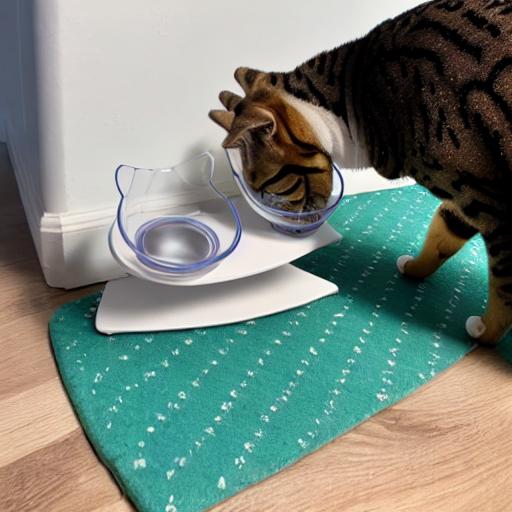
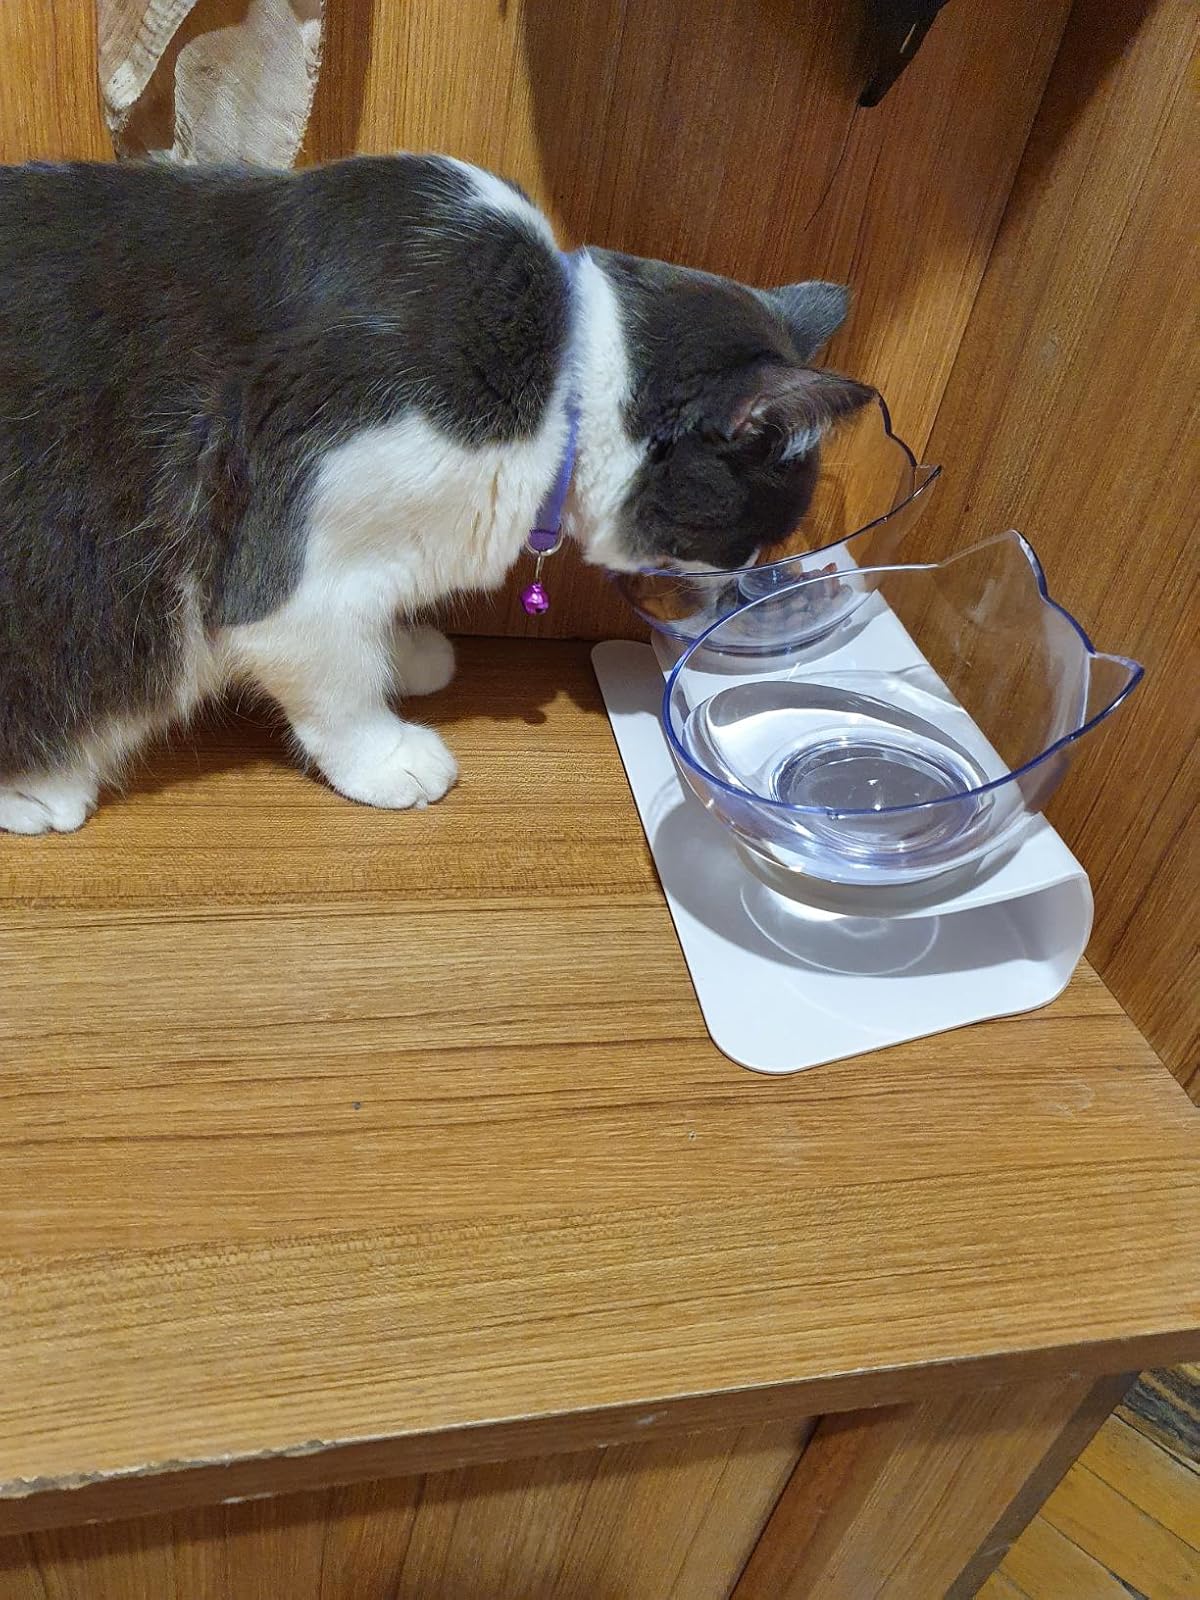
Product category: items_bowl
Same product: no